History of the Roman Empire

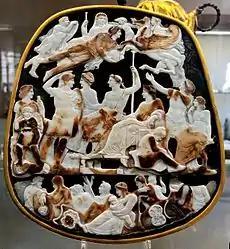
The Great Cameo of France, a cameo five layers sardonyx, Rome, c. AD 23, depicting the emperor Tiberius seated with his mother Livia and in front of his designated heir Germanicus, with the latter's wife Agrippina the Elder; above them float the deceased members of their house: Augustus, Drusus Julius Caesar, and Nero Claudius Drusus

Augustus had three grandsons by his daughter Julia the Elder: Gaius Caesar, Lucius Caesar and Agrippa Postumus. None of the three lived long enough to succeed him. He therefore was succeeded by his stepson Tiberius. Tiberius was the son of Livia, the third wife of Augustus, by her first marriage to Tiberius Nero. Augustus was a scion of the "gens" Julia (the Julian family), one of the most ancient patrician clans of Rome, while Tiberius was a scion of the "gens" Claudia, only slightly less ancient than the Julians. Their three immediate successors were all descended both from the "gens" Claudia, through Tiberius' brother Nero Claudius Drusus, and from "gens" Julia, either through Julia the Elder, Augustus' daughter from his first marriage (Caligula and Nero), or through Augustus' sister Octavia Minor (Claudius). Historians thus refer to their dynasty as "Julio-Claudian".